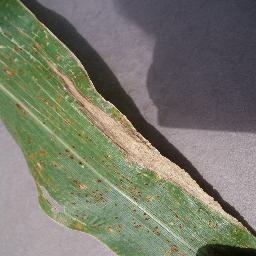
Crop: corn
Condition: (maize)_northern_blight